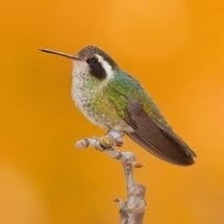
Species: WHITE EARED HUMMINGBIRD
Scientific name: BASILINNA LEUCOTIS
ImageNet parent category: hummingbird